Szlachta

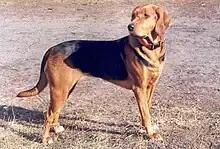
Ogar Polski

The szlachta, no less than the rest of the population, placed a particular accent on food. It was at the centre of courtly and estate entertaining and in good times, at the heart of village life. During the Age of Enlightenment, King Stanislaw August Poniatowski emulated the French Salons by holding his famed Thursday Lunches for intellectuals and artists, drawn chiefly from the szlachta. His "Wednesday Lunches" were gatherings for policy makers in science, education and politics.